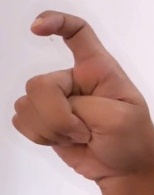
ASL sign: X